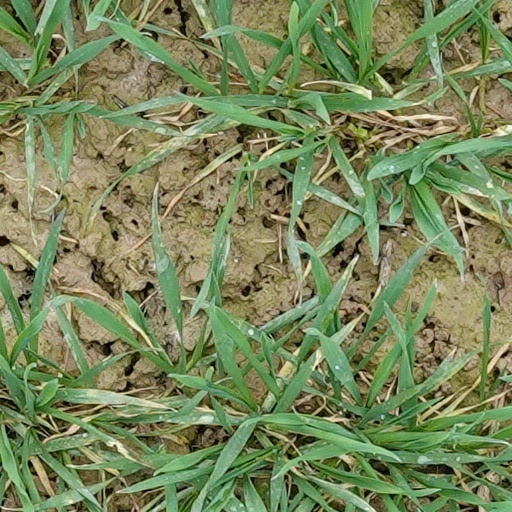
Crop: wheat